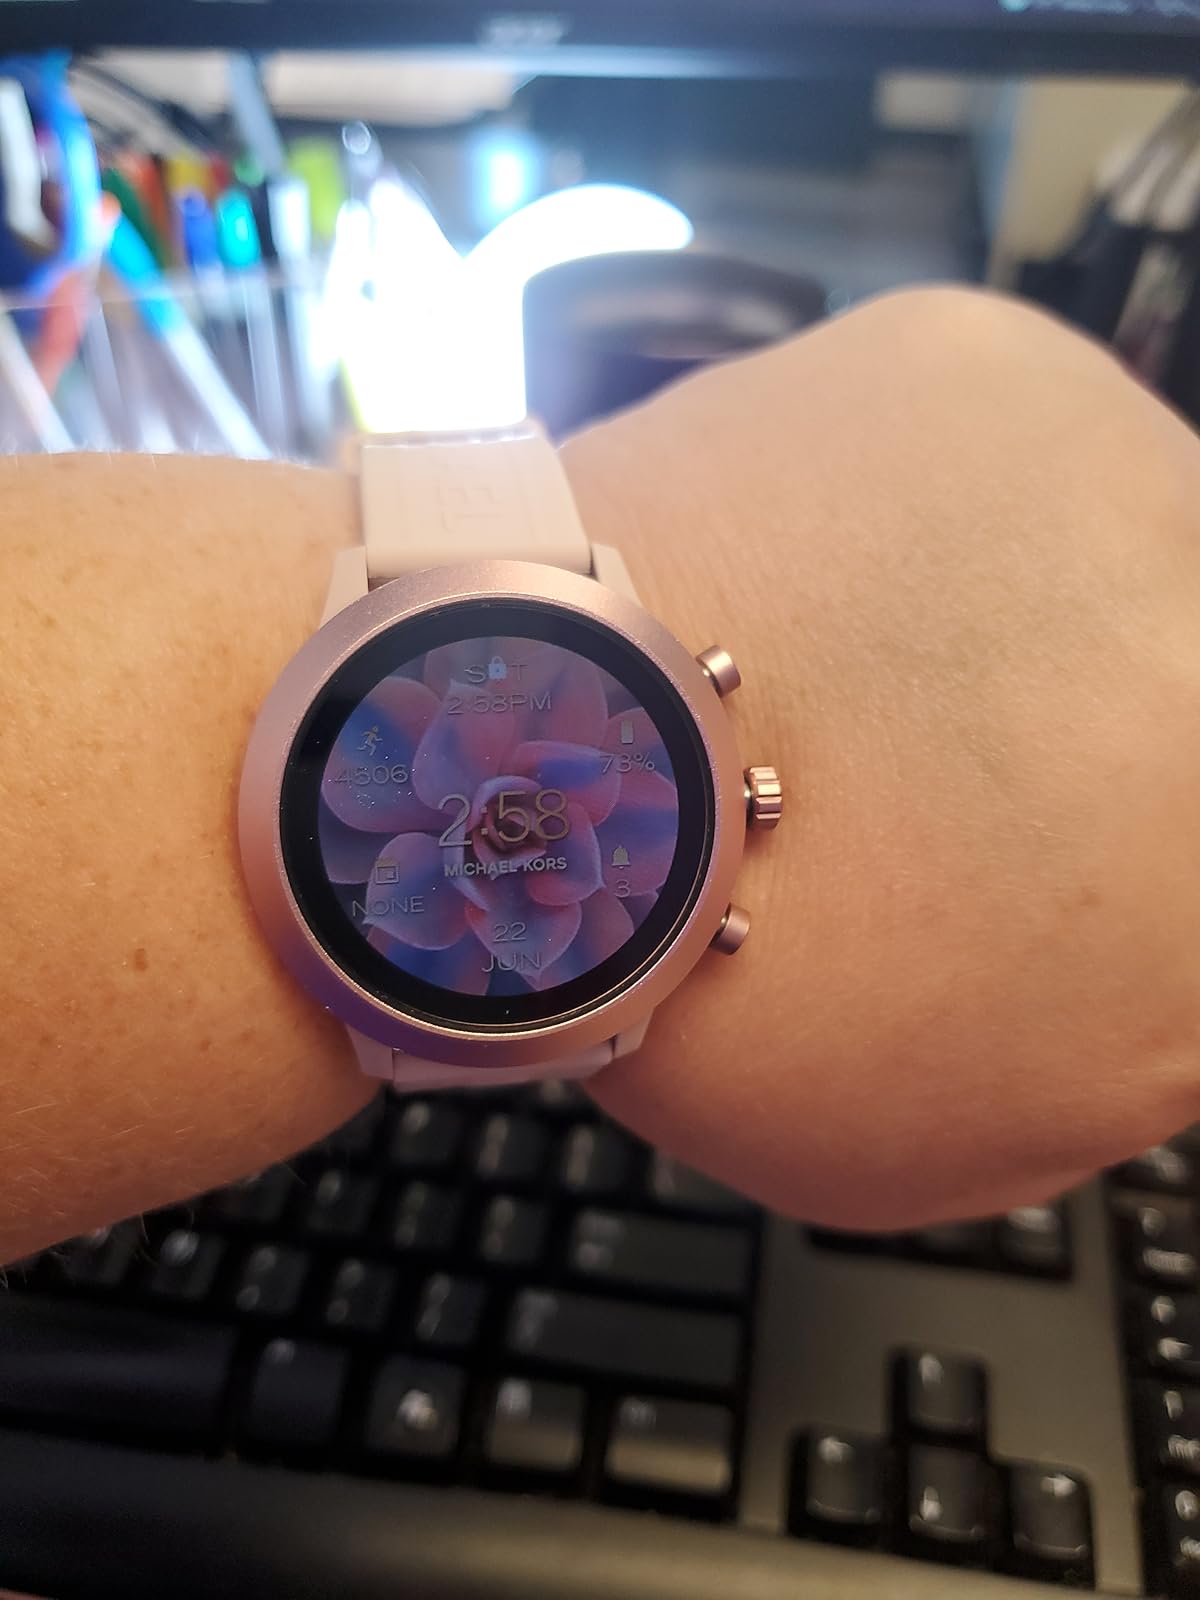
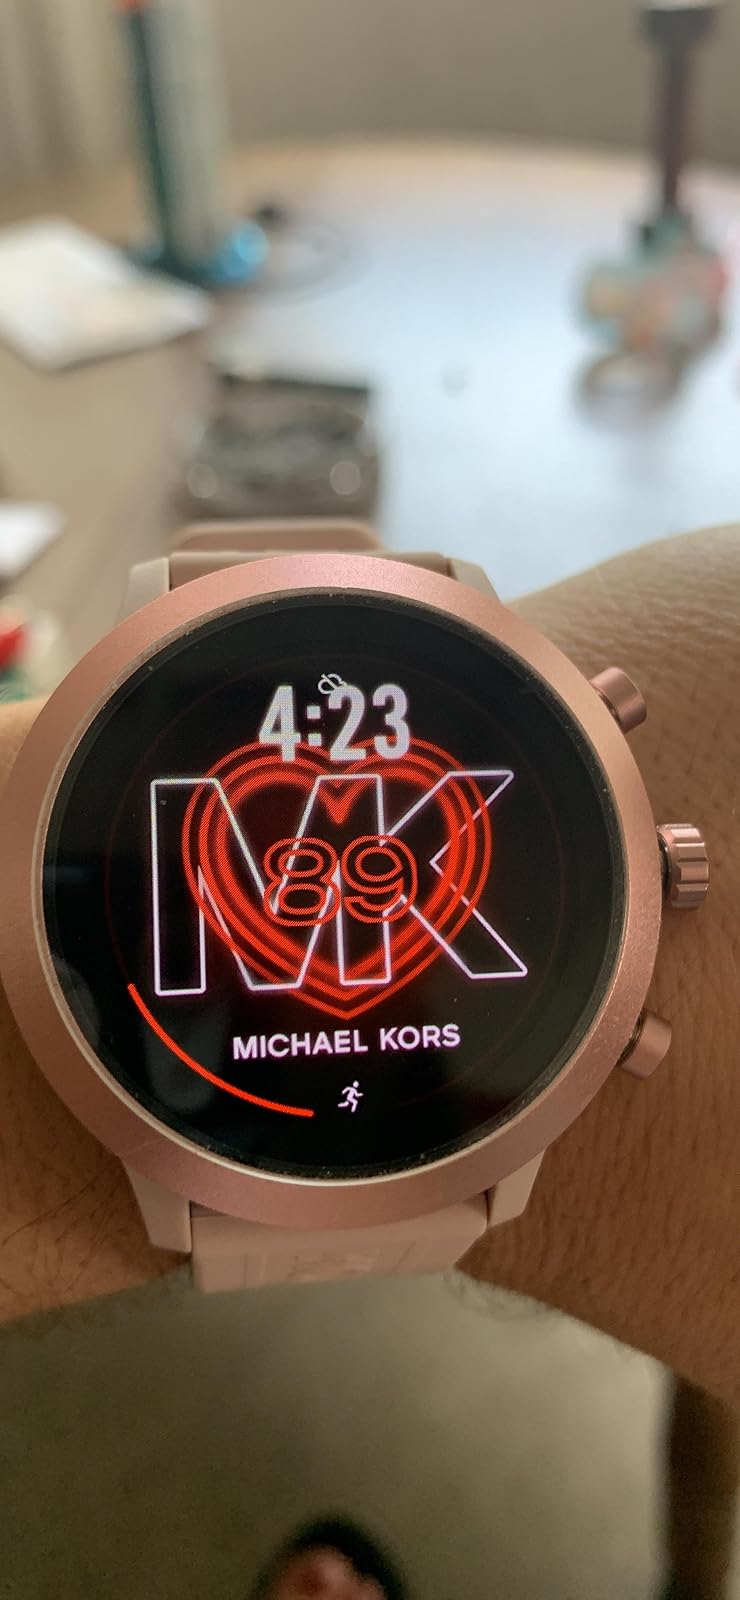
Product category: smartwatch
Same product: yes